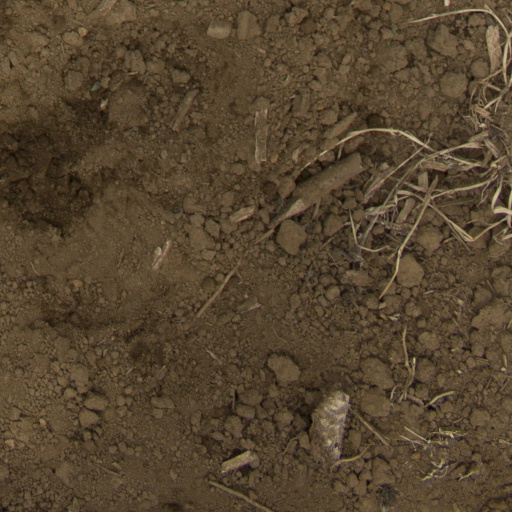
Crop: Jerusalem artichoke